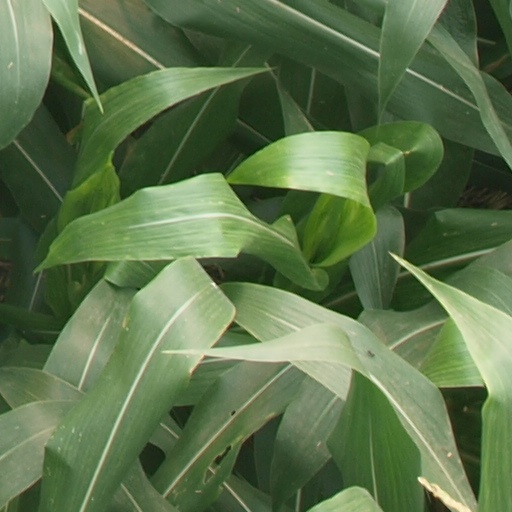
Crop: maize; corn